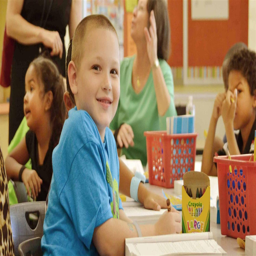
every child in school every day